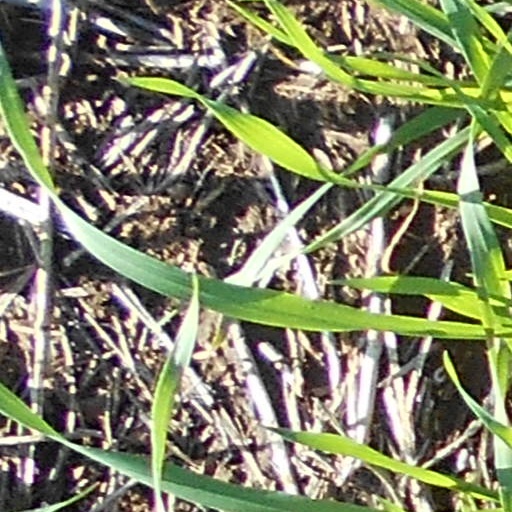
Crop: wheat